Eugen Schileru

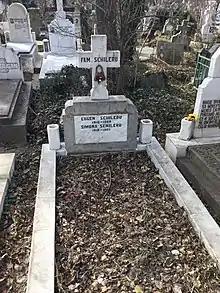
Grave at Bellu cemetery

Astaloș believes that Schileru's health was ultimately compromised by the liquor he imbibed at Singapore Bar. He continued to be active as a professional critic to at least June 1968, but was shortly after diagnosed with cancer. As noted by his colleague Comarnescu, the disease had an "amazingly fast" progression. He died in Bucharest on August 10, 1968, just shortly after having taken over as chair of the Institute's Art History Department. As reported by Șerban, Schileru's death at the age of 51 was completely unexpected, leaving many to realize his cultural importance only through his absence. His body was laid in state at the UAP, before being taken for burial at Bellu cemetery, on August 14. The funeral oration was delivered by Comarnescu. He later confessed that he genuinely missed Schileru, who would still have had time to fulfill his promises. An obituary piece in "Scînteia" noted: "Gifted with a rare charm, brilliant in his lectures and conferencing, attentive and loving when it came to cultivating young talents, he has had a far-reaching contribution toward shaping new generations of artists and art theorists, over two decades." Schileru had left a large collection of books which were unusually hard to find under communism. Most of these were sold off.